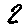
Label: 2